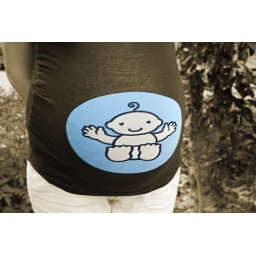
The cutest shirt I have ever seen! Apparently they sell it in pink for girls as well!